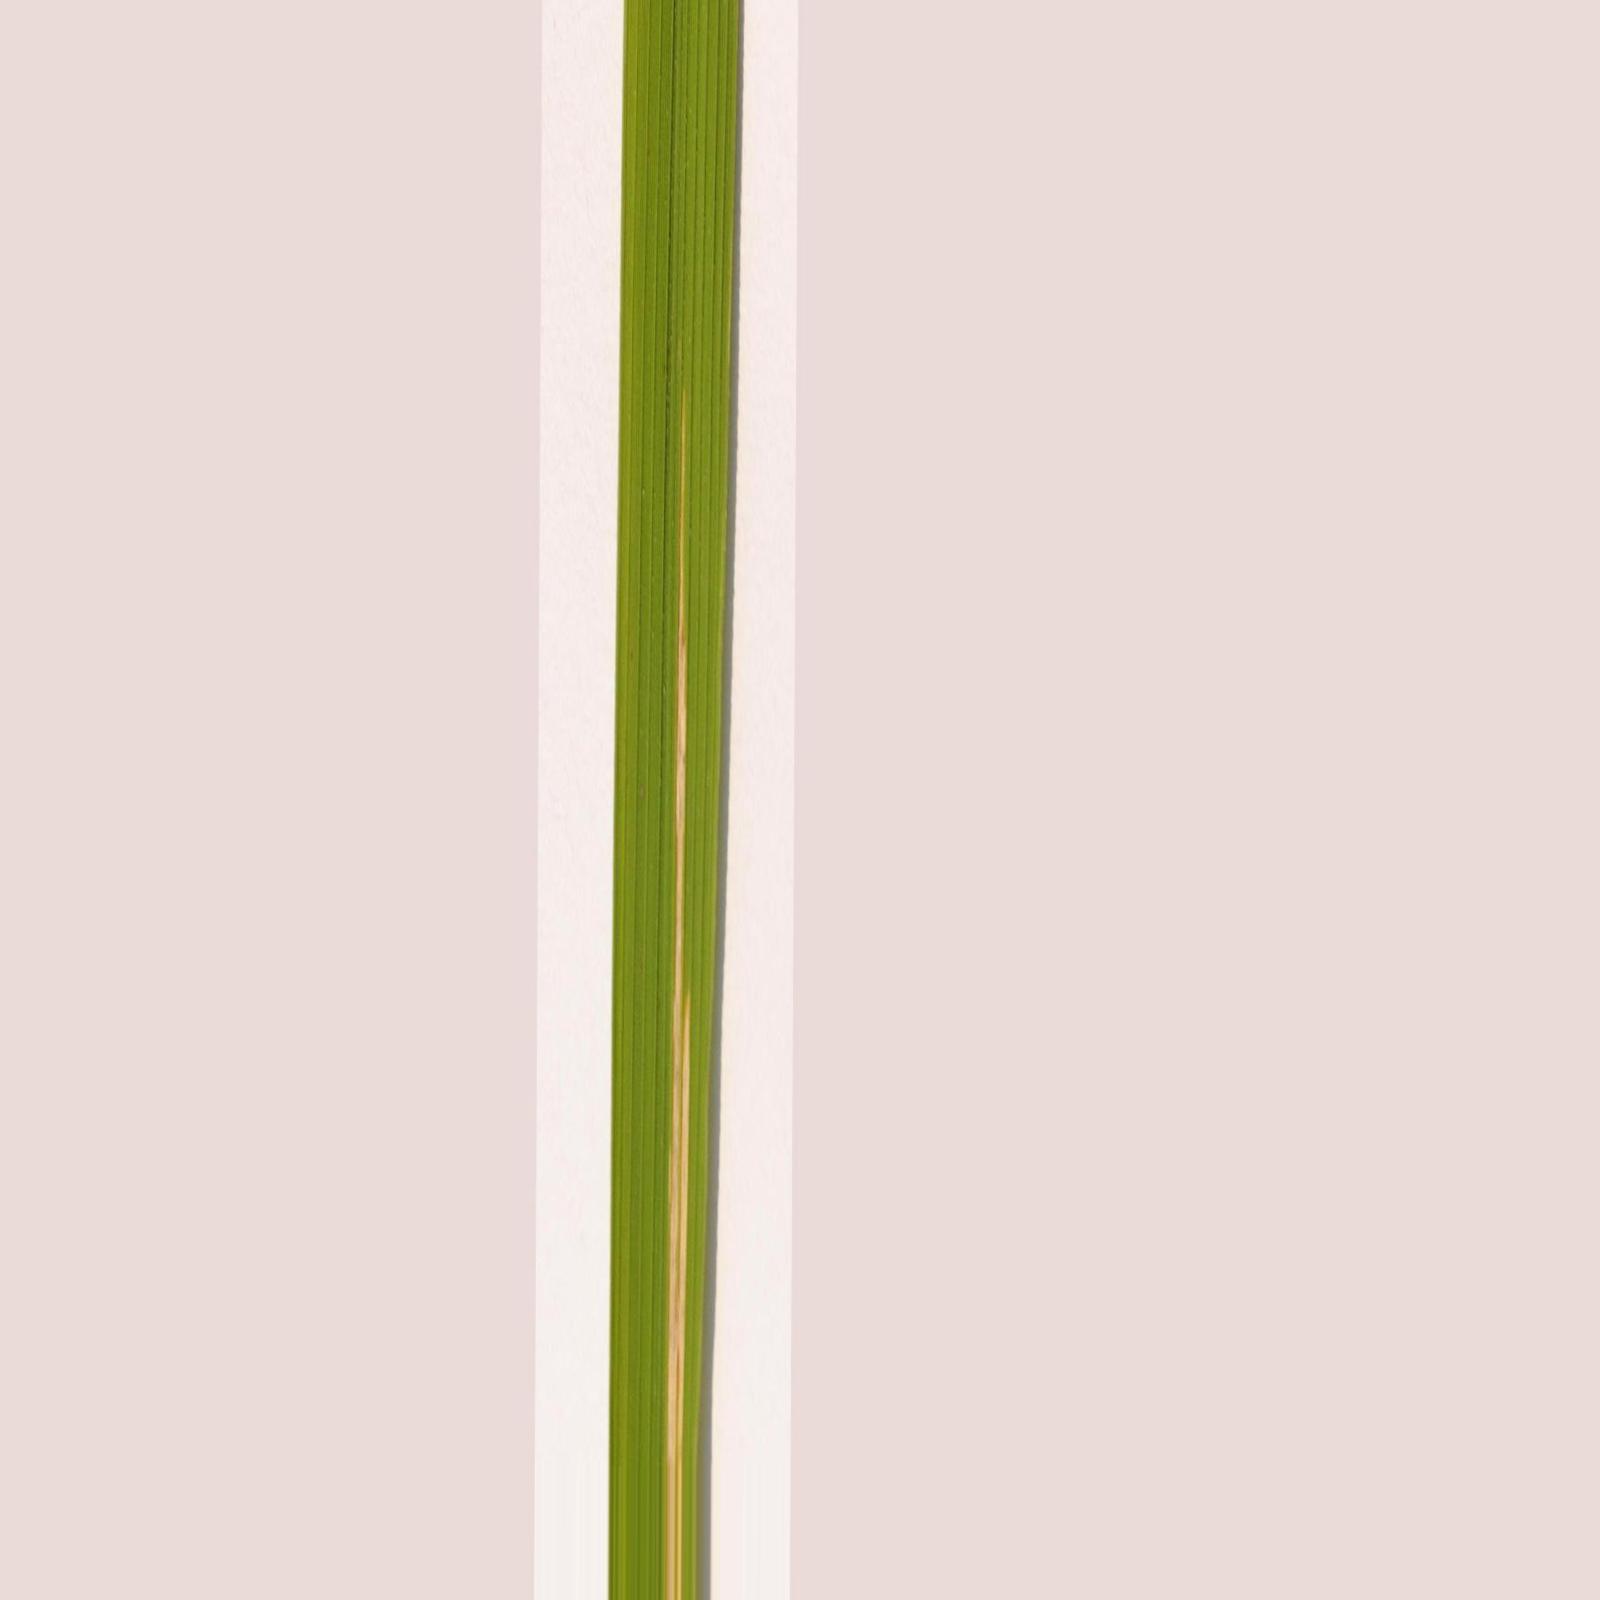
Nhãn: Bệnh Bạc lá (Bacterial leaf blight)